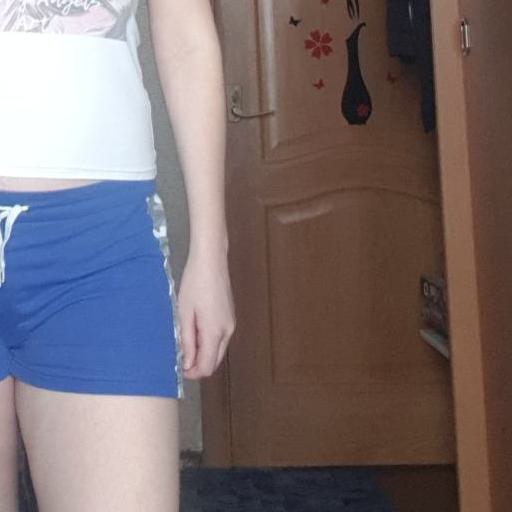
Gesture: no_gesture